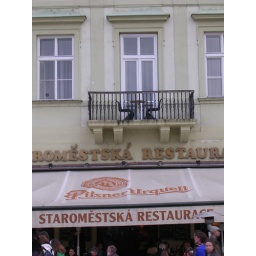
on a balcony overlooking the crazy clock in Old Town Square in Prague